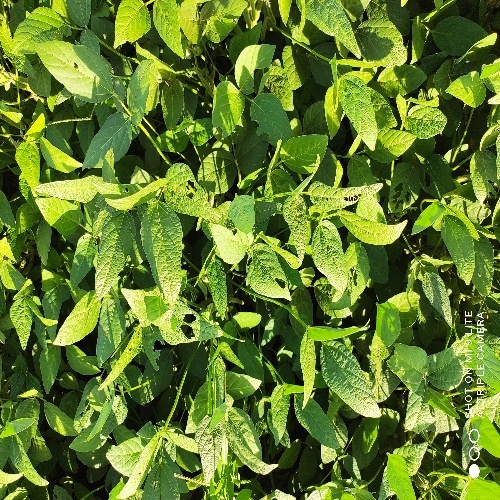
Label: Caterpillar